Degrassi High

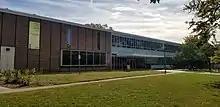
The Centennial College Story Arts Centre, where "Degrassi High" was filmed, pictured in 2022.

Filming for "Degrassi High" started in May 1989, and ended in October 1990. The series was filmed at the Story Arts Centre of Centennial College, located on Toronto's Carlaw Avenue. Formerly a teacher's college, the building was previously used to hold auditions for "Ida Makes a Movie", the first episode of "The Kids of Degrassi Street" and the first installment of the "Degrassi" franchise, in 1979. The building was chosen as despite being part of a college, it more closely resembled a high school. Other filming locations included the Rose Donut Shop on Carlaw Avenue, where character Michelle Accette briefly works after moving away from her conservative father.